Abhinandan Varthaman

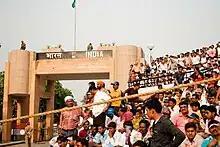
Wagah border

Varthaman crossed the India–Pakistan border at Wagah on 1 March 2019. At a rally, the Indian Prime Minister Narendra Modi welcomed Varthaman's release, saying the nation was proud of him. A demeaning video of Varthaman was released by the PAF to the Pakistani media hours before his release. IAF later said it had been filmed while Varthaman was under duress. A medical check-up upon his return located multiple bruises and a fractured rib but no 'significant injuries'. Varthaman said the Pakistani authorities did not physically torture him but subjected him to considerable "mental harassment". Pakistan said he was treated in accordance with the Geneva Conventions.